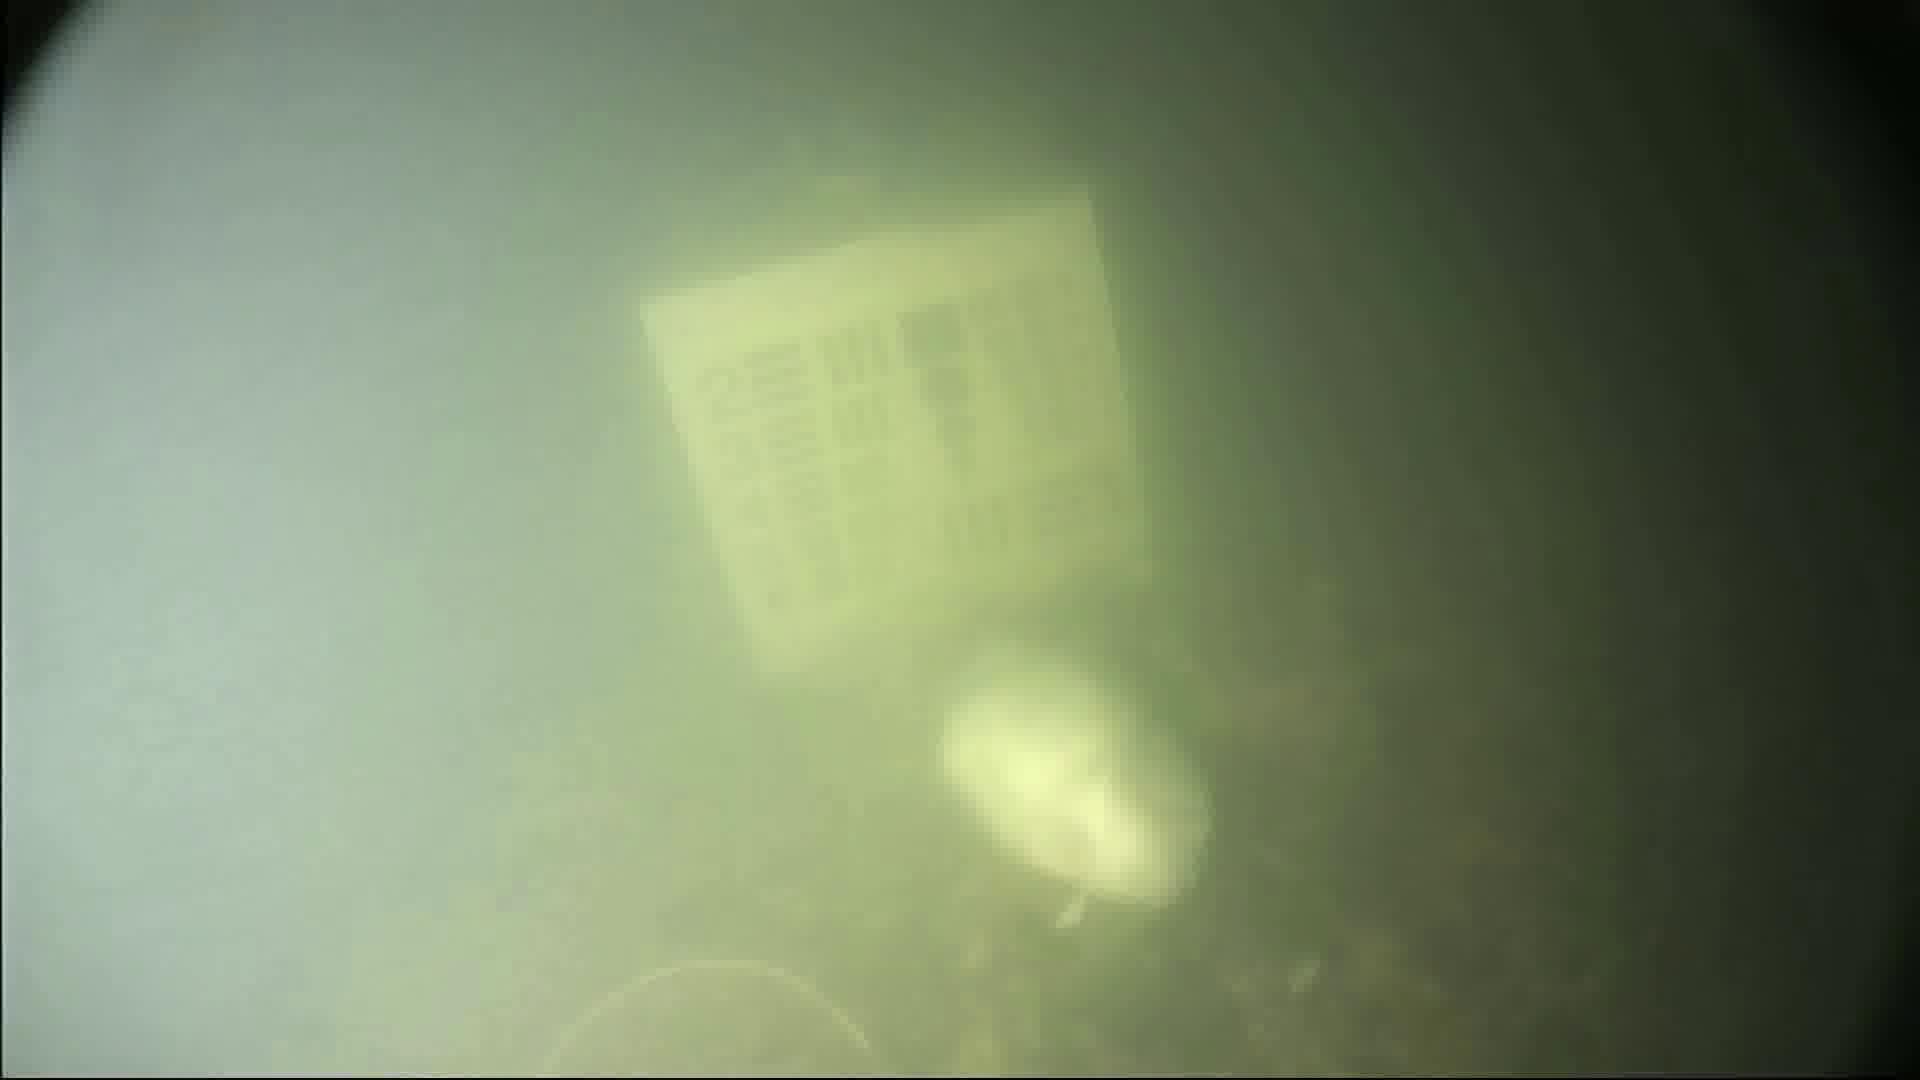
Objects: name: fish